Vidi aquam

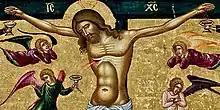

During this hymn, the reference to Ezekiel 47:1 and John 19:34 is then followed by Psalm 117 and "Gloria Patri". It is customary that during the "Gloria Patri", those present should bow their heads to revere the Holy Trinity. It is not uncommon that throughout the liturgical season of Eastertide, the Priest will stop the sprinkling of the Holy Water to turn around and make this bow towards the Tabernacle.